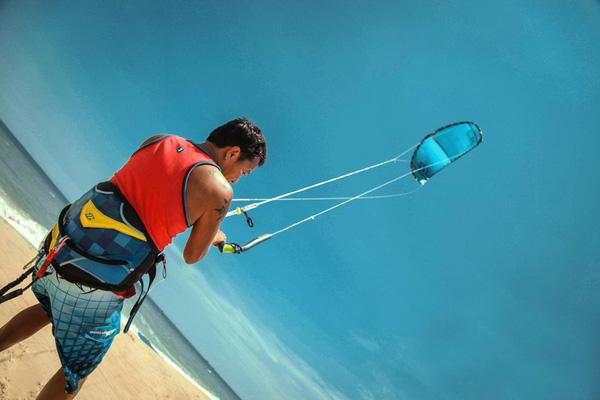
trong bức ảnh có một người đàn ông chơi diều bày